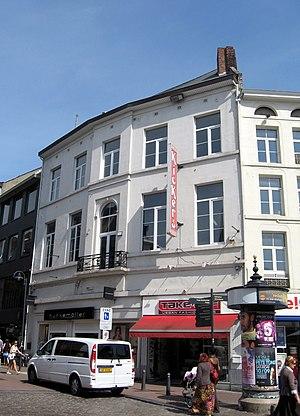
Cette page regroupe l’ensemble du patrimoine immobilier de la ville belge de Hasselt.